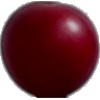
Label: Cherry Wax Red 1